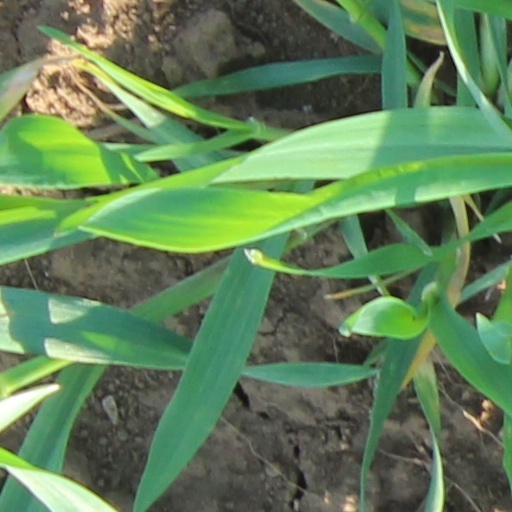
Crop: wheat